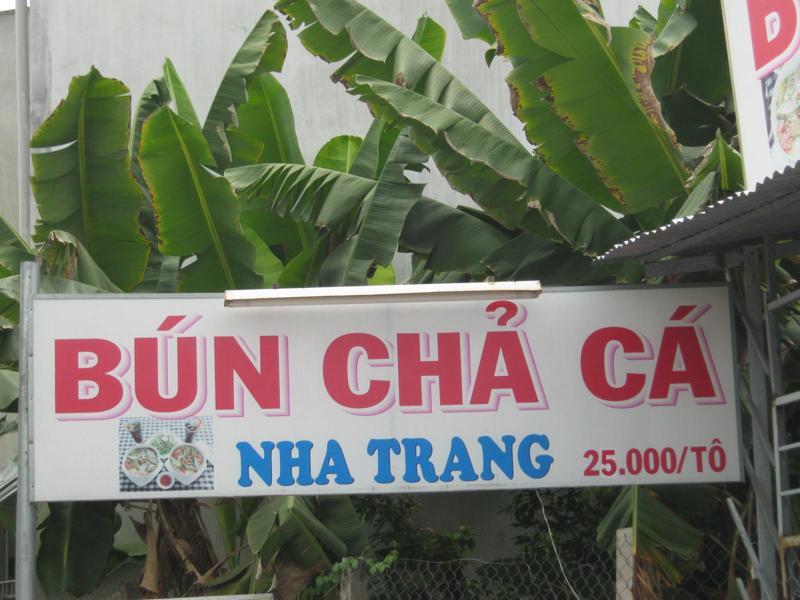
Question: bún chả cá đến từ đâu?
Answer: đến từ nha trang